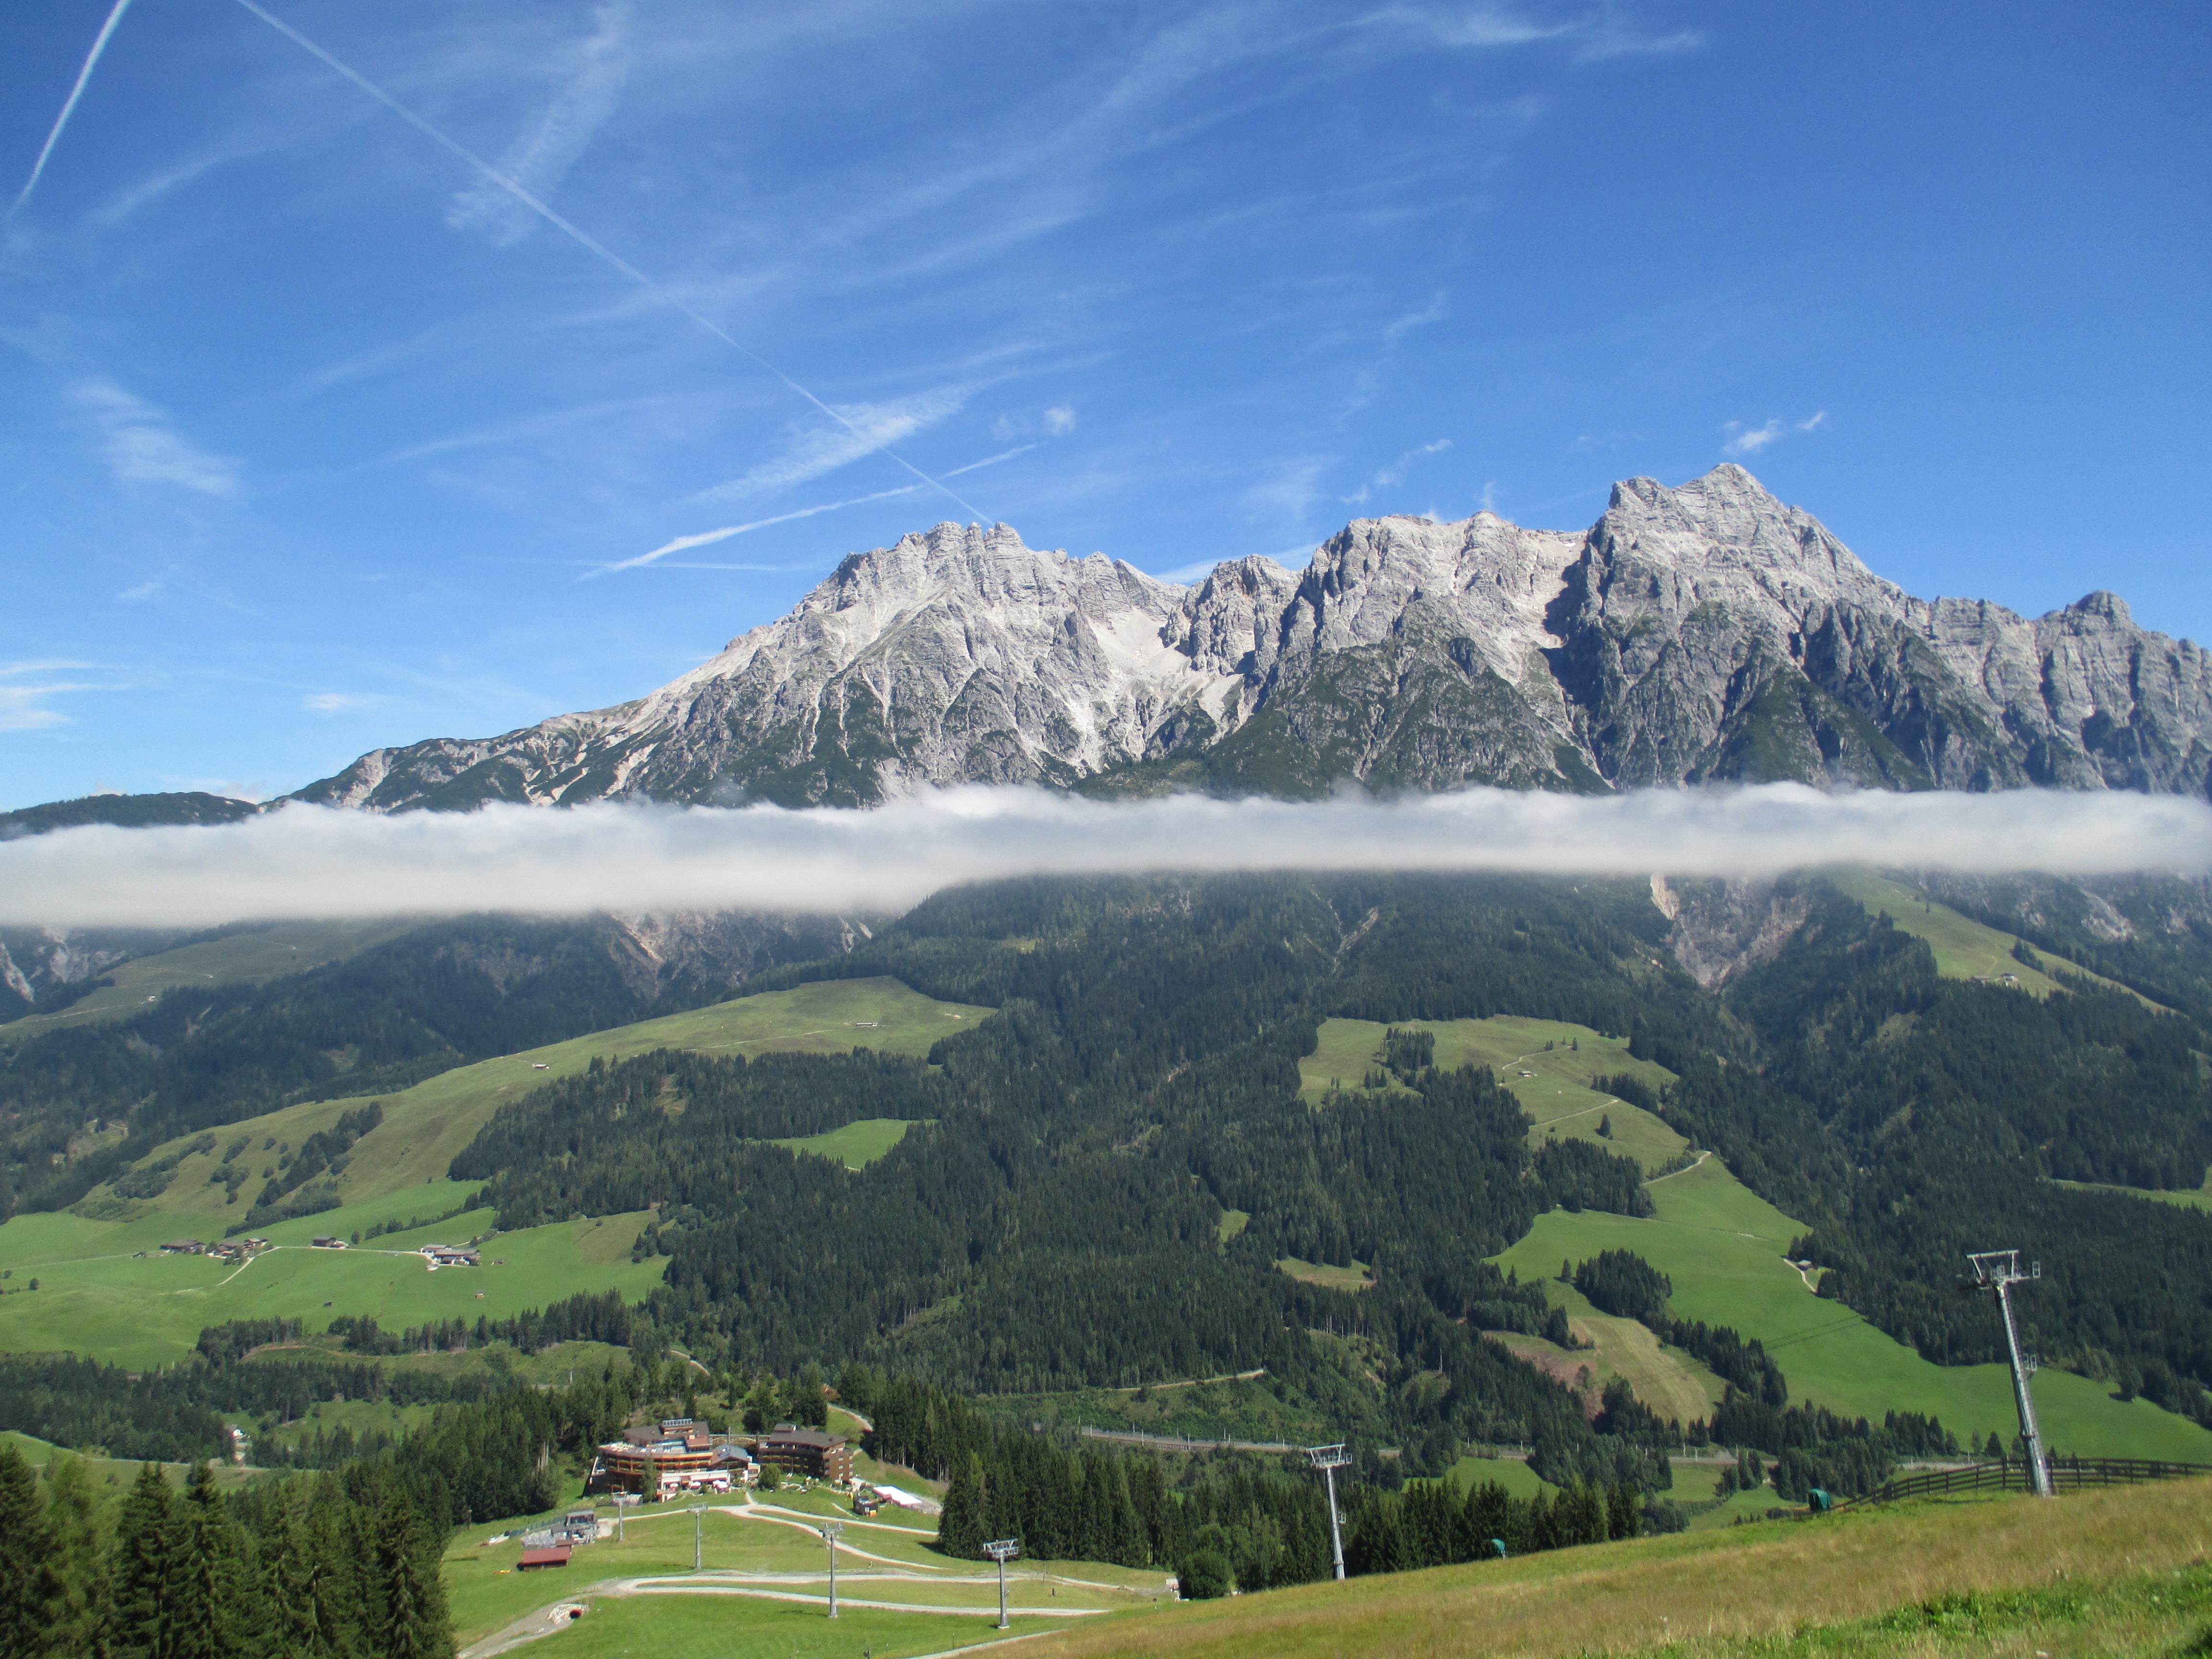
landscape, mountain, fog, meadow, hill, valley, mountain range, panorama, fjord, ridge, clouds, alps, plateau, fell, landform, aerial photography, mountain pass, geographical feature, mountainous landforms